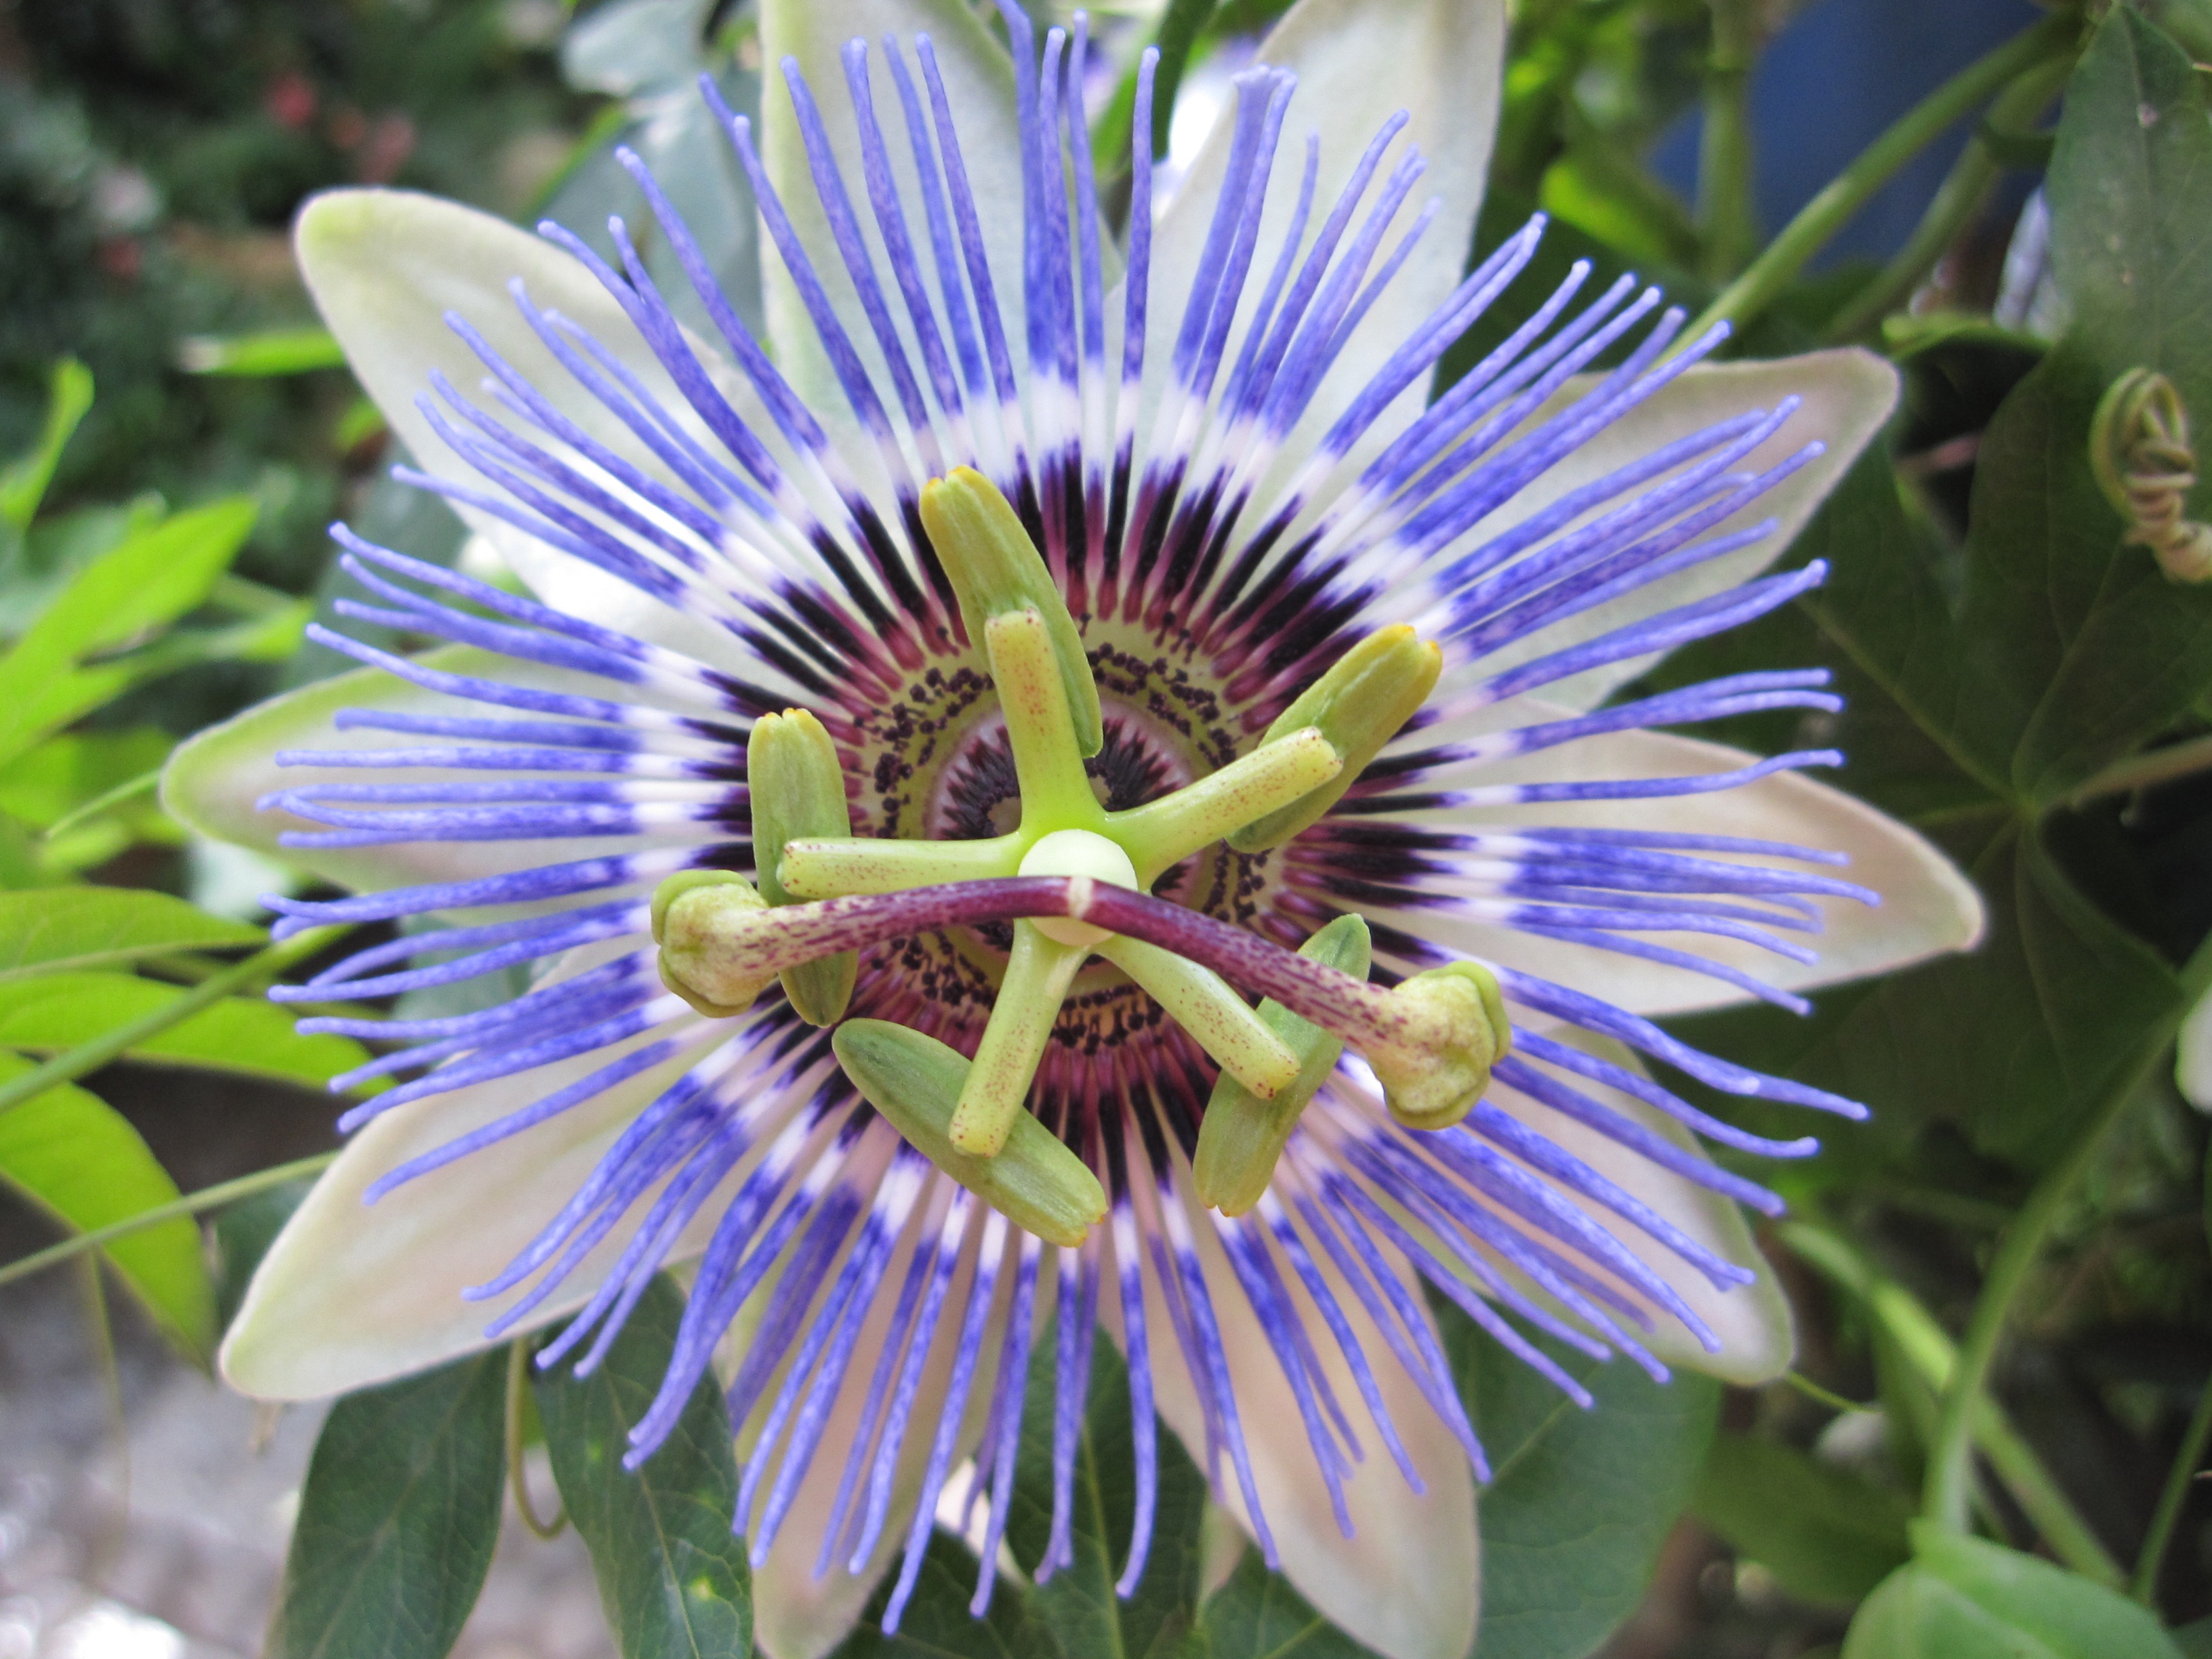
blossom, plant, flower, bloom, macro, blue, close, flora, exotic, passion flower, passiflora, flowering plant, blue passion flower, passion flower family, purple passionflower, giant granadilla